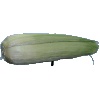
Label: corn_husk